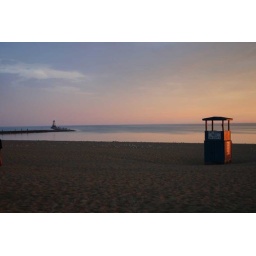
Sunset over the light house and beach in downtown Ludington